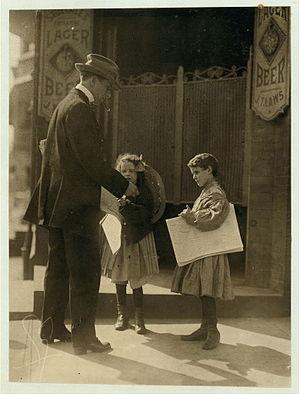
Lewis Wickes Hine, né le 26 septembre 1874 à Oshkosh et mort le 3 novembre 1940 à New York, est un sociologue et photographe américain dont les photographies d’enfants au travail ont sensibilisé l'opinion publique durant l’ère progressiste.